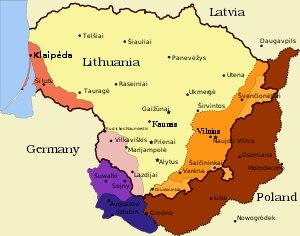
L’accord germano-soviétique relatif au commerce et aux frontières, signé le 10 janvier 1941, était un accord général réglant des différends frontaliers et intensifiant le commerce de matières premières et de matériel militaire entre l'Union soviétique et l'Allemagne nazie. L'accord s’inscrit dans le cadre des relations qui avaient débuté en 1939 avec le pacte Molotov-Ribbentrop contenant des protocoles secrets prévoyant une répartition de l’Europe de l'Est entre l'Union soviétique et l'Allemagne, et l’invasion ultérieure par l'Allemagne et l'Union soviétique de ces territoires. Il contenait des protocoles secrets supplémentaires réglant un différend concernant des territoires en Lituanie précédemment répartis entre les deux pays. L'accord germano-soviétique complétant les relations économiques qui avaient été développées par les accords commerciaux germano-soviétique de 1939 et de 1940.
La frontière entre la Biélorussie et la Lituanie est une frontière internationale de 502 kilomètres de longueur.
L'occupation allemande de la Lituanie fait partie de l'invasion de l'URSS par l'Allemagne nazie le 22 juin 1941. Le territoire sera totalement libéré le 28 janvier 1945 par la retraite de la Wehrmacht et sa mise en déroute lors de la bataille de Memel.
Avant les douze coups de minuit du 14 juin 1940, l'Union soviétique lança un ultimatum à la Lituanie. Les Soviétiques, en utilisant un prétexte formel, exigèrent qu’il soit permis à un nombre indéterminé de soldats soviétiques d’entrer sur le territoire lituanien et de former un nouveau gouvernement pro-soviétique. L'ultimatum et incorporation ultérieure de la Lituanie dans l’Union soviétique trouvaient son origine dans le pacte Molotov-Ribbentrop d’août 1939 qui divisait l'Europe de l'Est en deux sphères d'influence, une allemande et une russe. La Lituanie, avec la Lettonie et l'Estonie, tomba dans la sphère russe. Selon le traité d'assistance mutuelle sovieto-lituanien d’octobre 1939, la Lituanie acceptait de permettre à quelque 20 000 soldats soviétiques de stationner sur plusieurs bases situées en Lituanie en échange d'une partie de la région de Vilnius. D’autres actions soviétiques, afin d’établir sa domination dans sa sphère d'influence, furent retardées par la guerre d'Hiver avec la Finlande et reprirent au printemps 1940, alors que l'Allemagne faisait de rapides progrès en Europe occidentale.